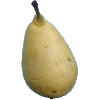
Label: Pear 2